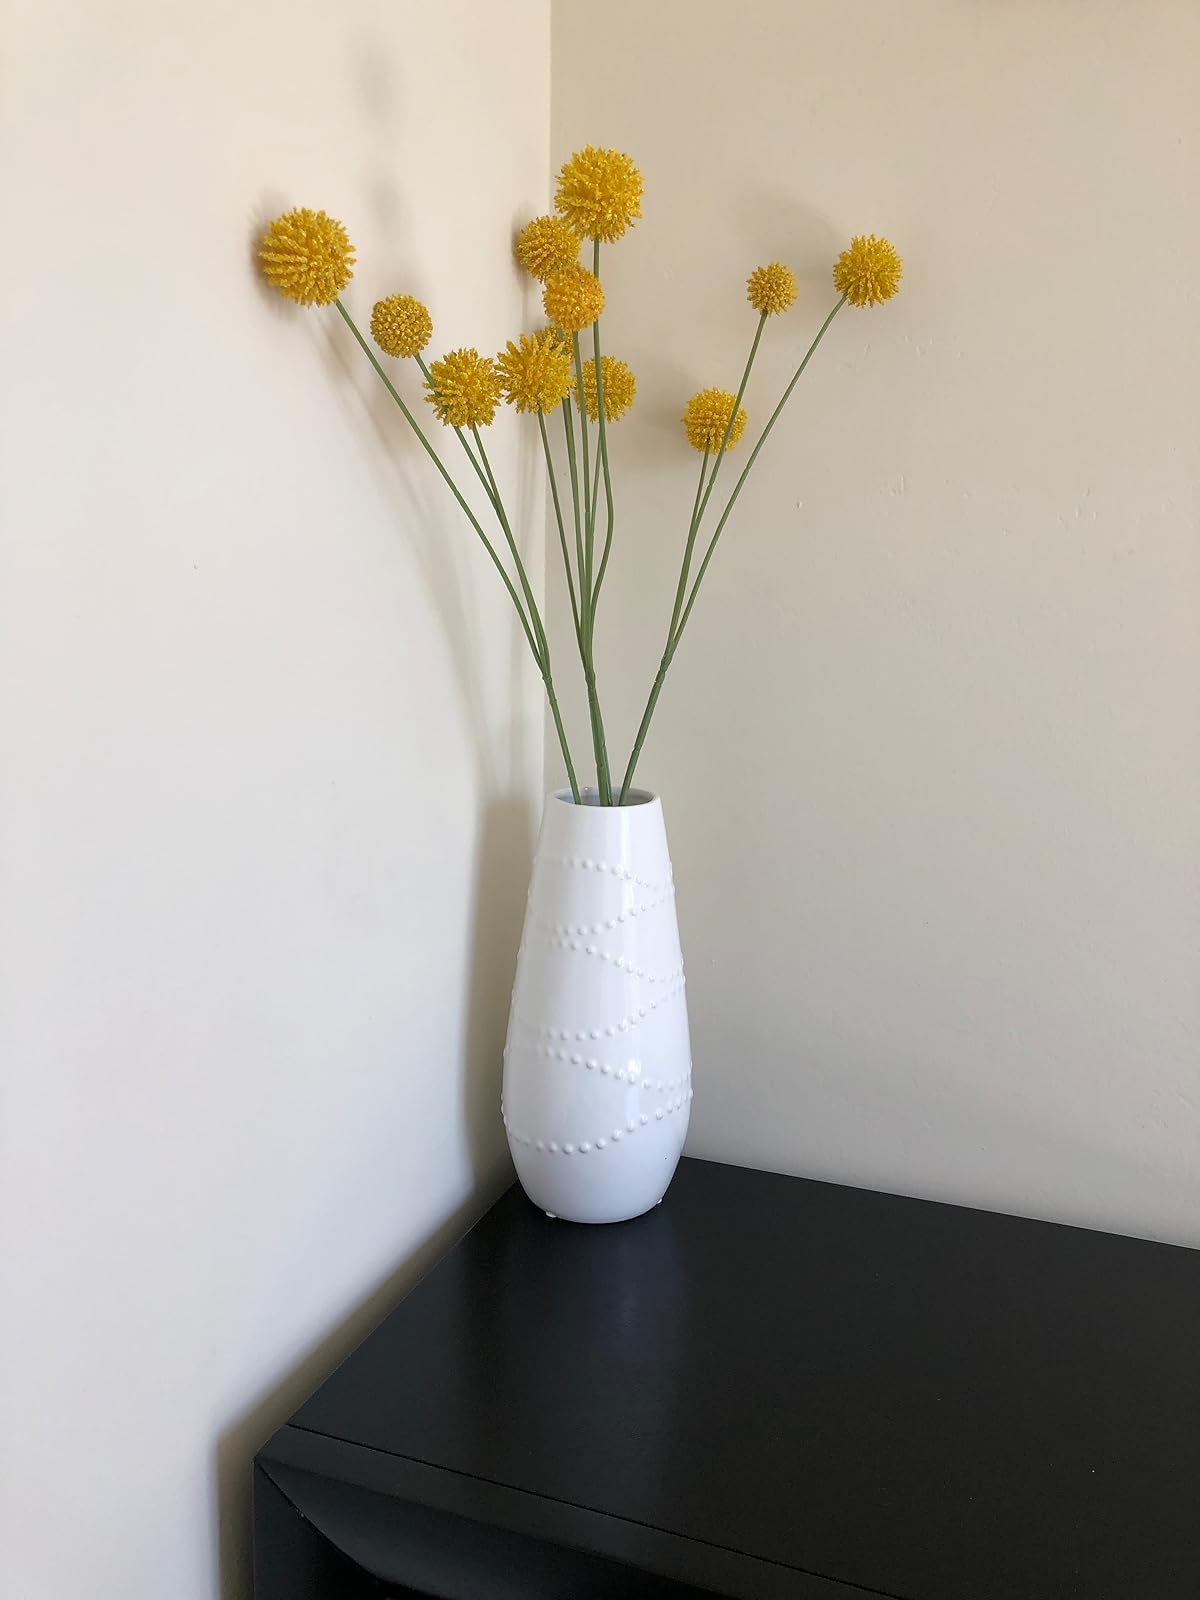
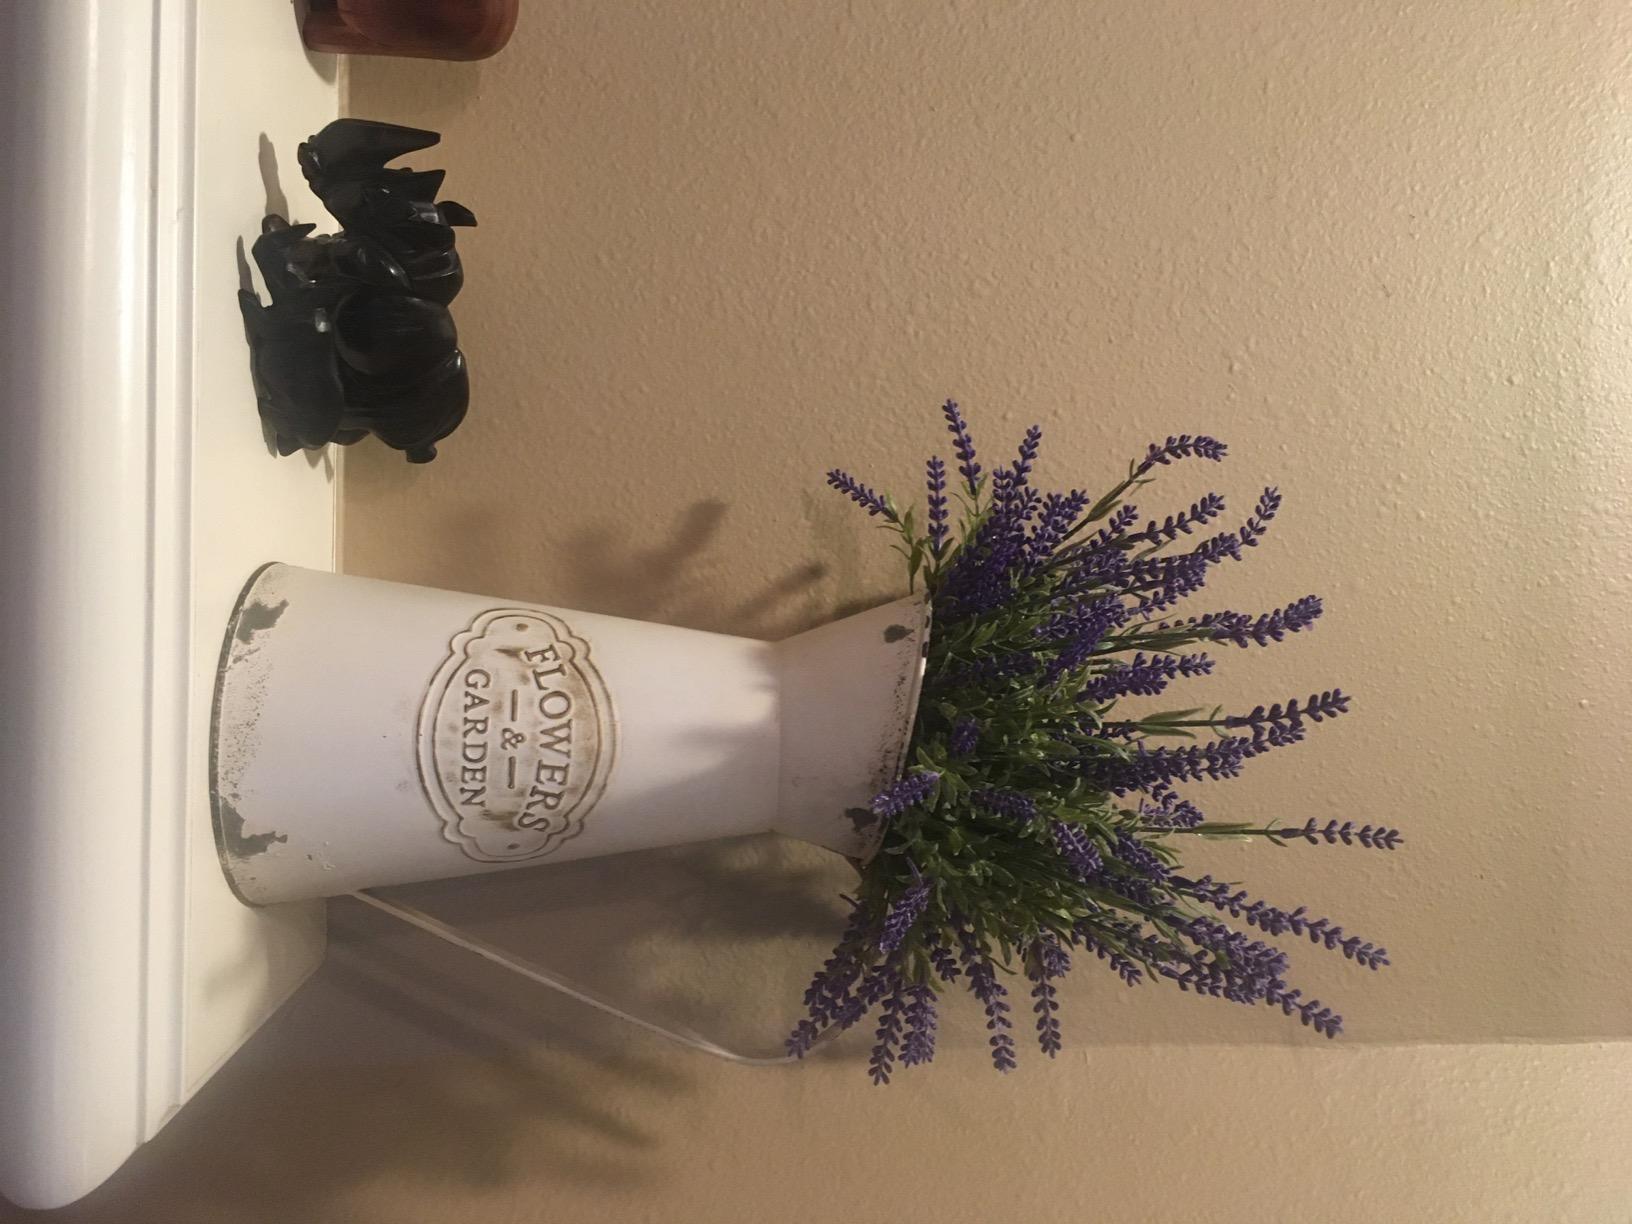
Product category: vase
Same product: no